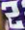
Number: 2